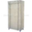
Label: wardrobe